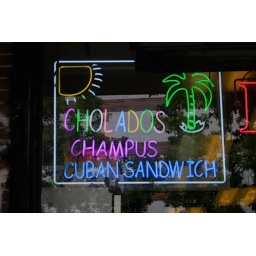
Neon sign in the window of Aqui Colombia Antojitos, Jackson Heights, Queens